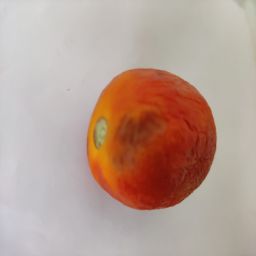
Crop: Tomato
Quality: Old